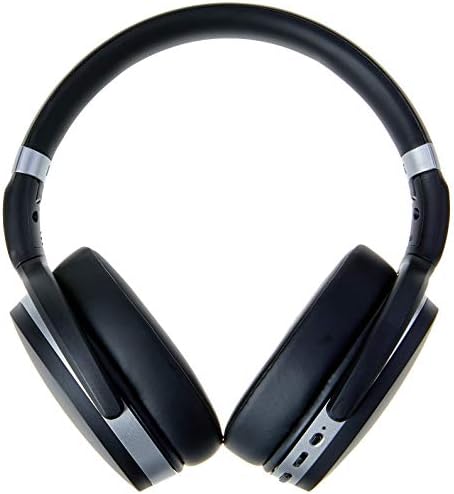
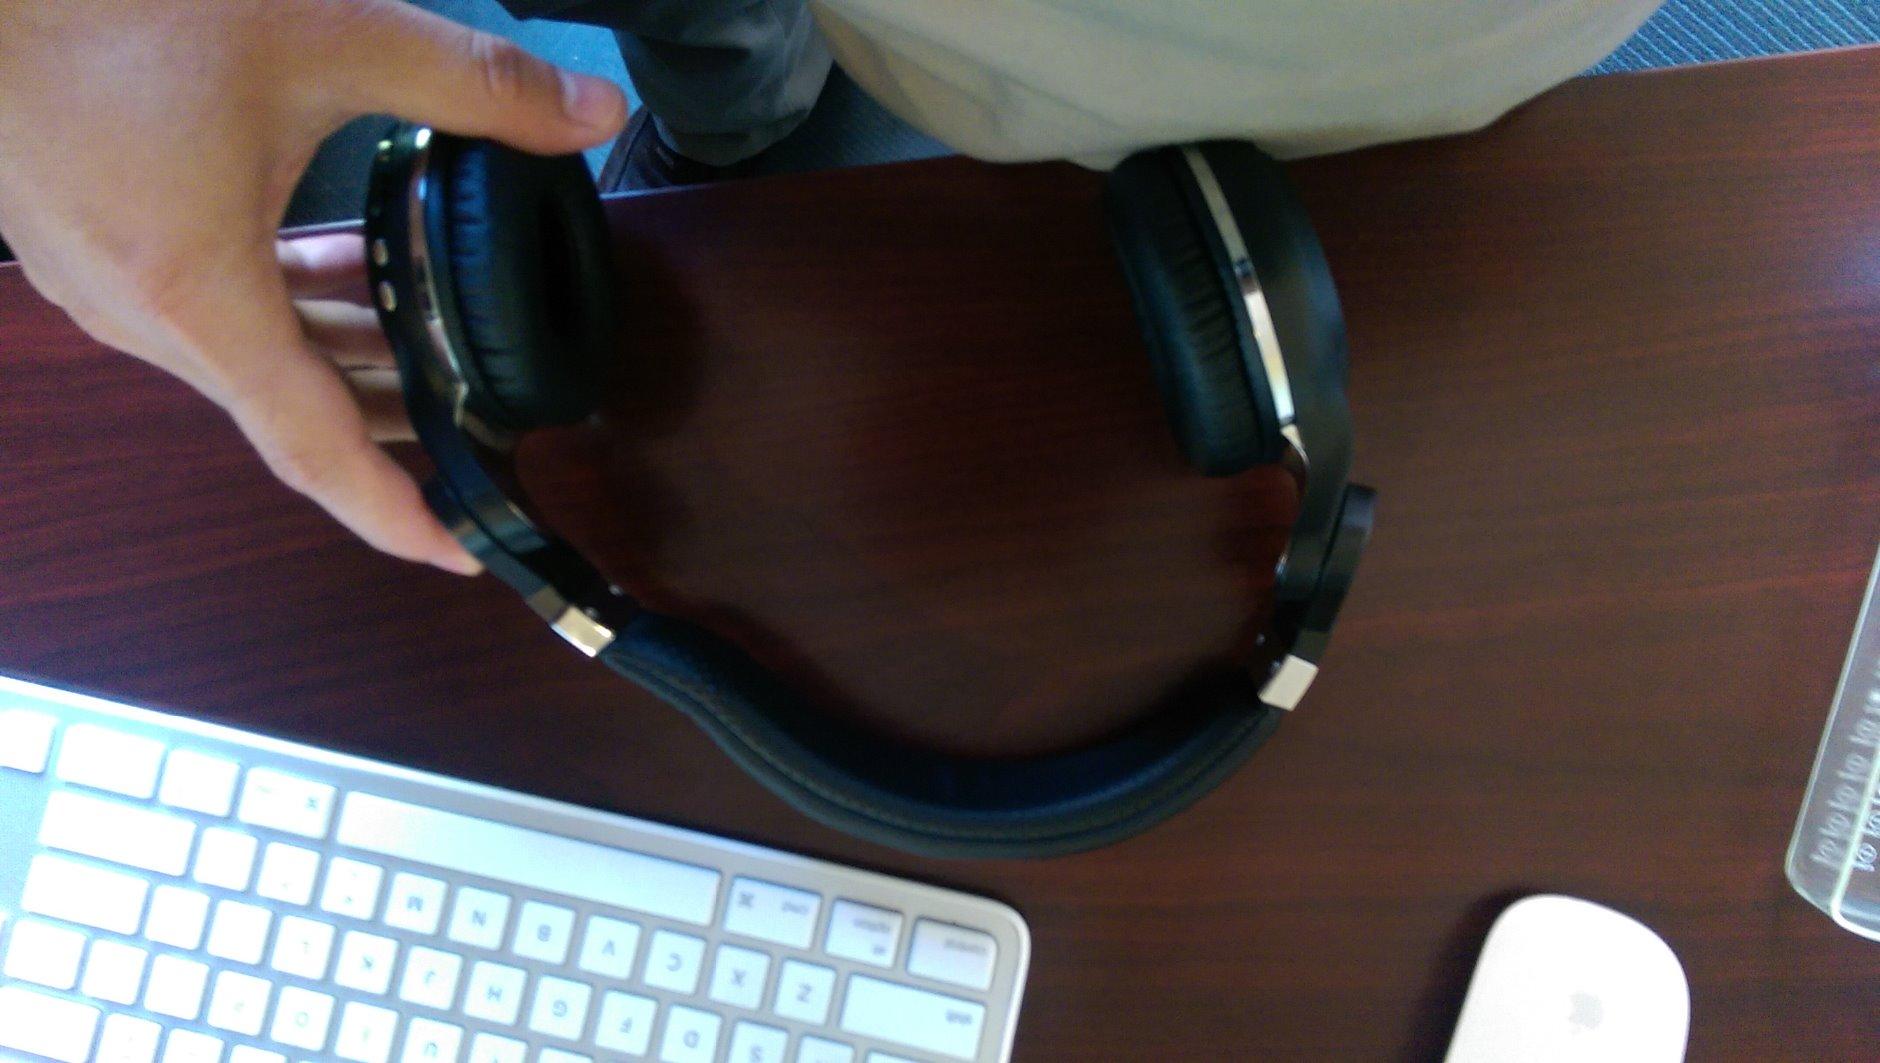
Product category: headphones
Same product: no